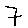
Label: 7